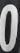
Number: 0